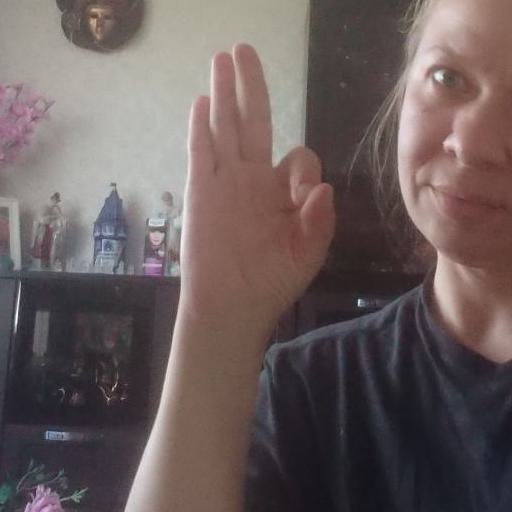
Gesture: ok